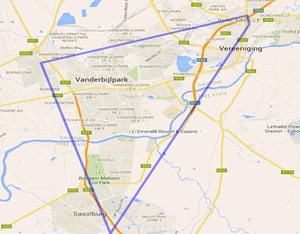
Carte de la région du Triangle de Vaal montrant la démarcation géographique
Le Triangle du Vaal est une zone triangulaire formée par les villes de Vereeniging, Vanderbijlpark et Sasolburg à environ 60 km au sud de Johannesbourg en Afrique du Sud.